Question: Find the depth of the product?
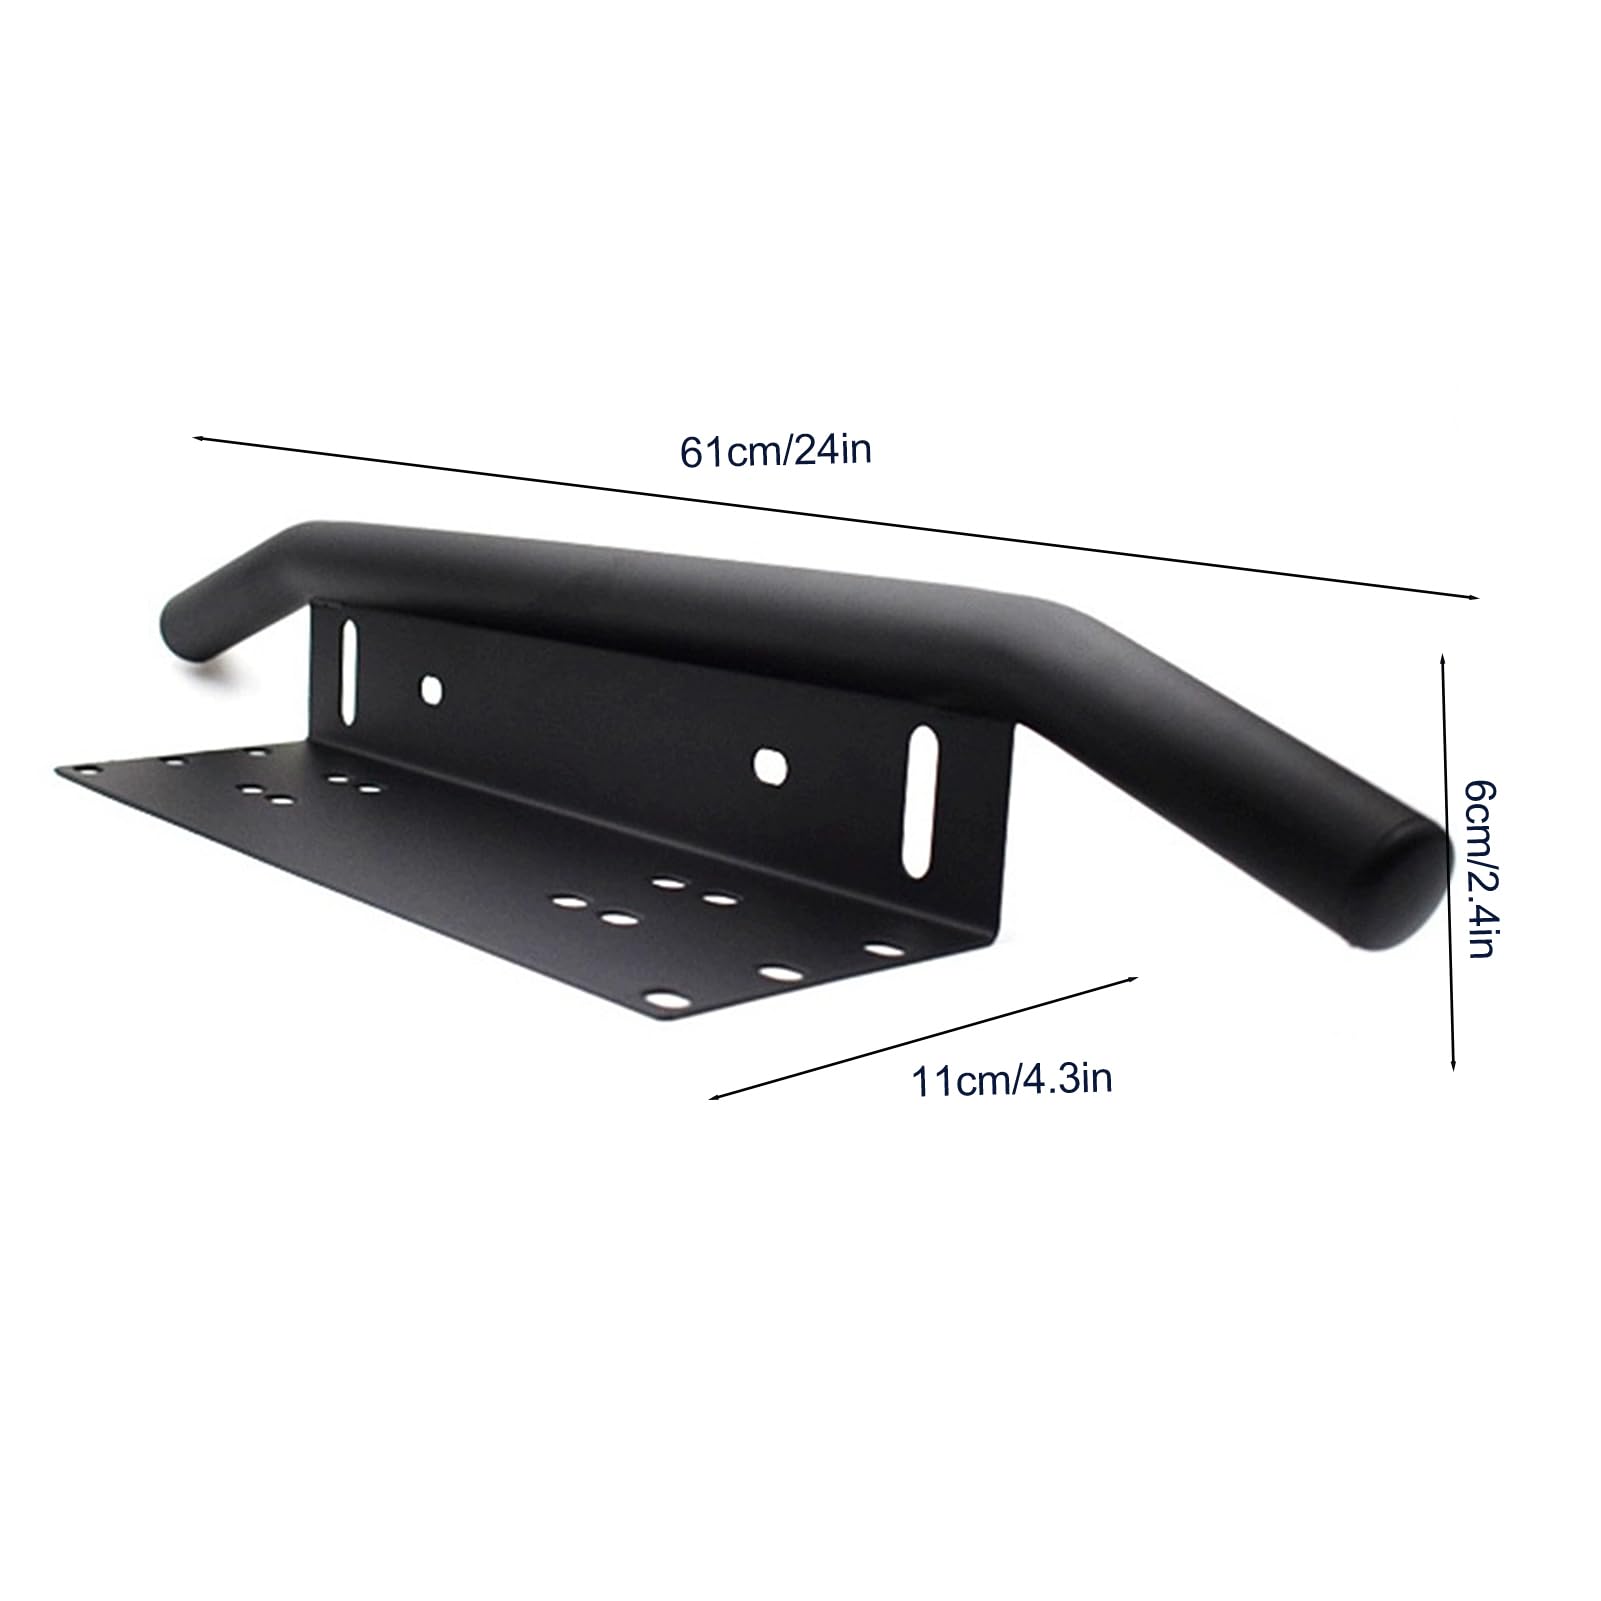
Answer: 6.0 centimetre